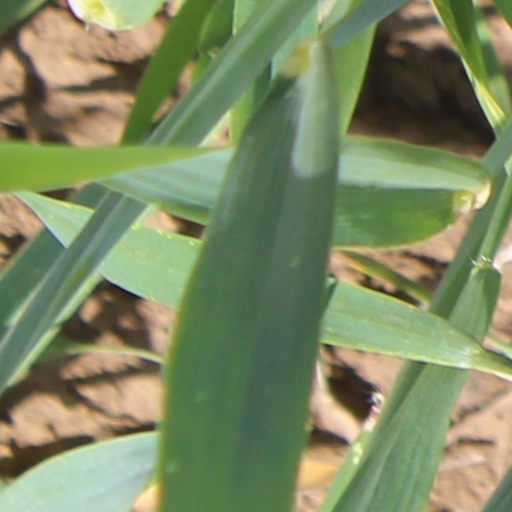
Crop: wheat